Gildeskål Municipality

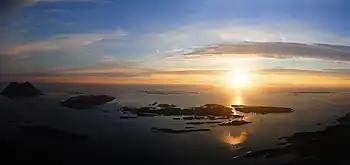
View from Sandhornøya, in Gildeskål

Sandhornøy Bridge connects the island of Sandhornøya to the mainland. The Kjellingstraumen Bridge crosses the outer end of the Beiar Fjord.